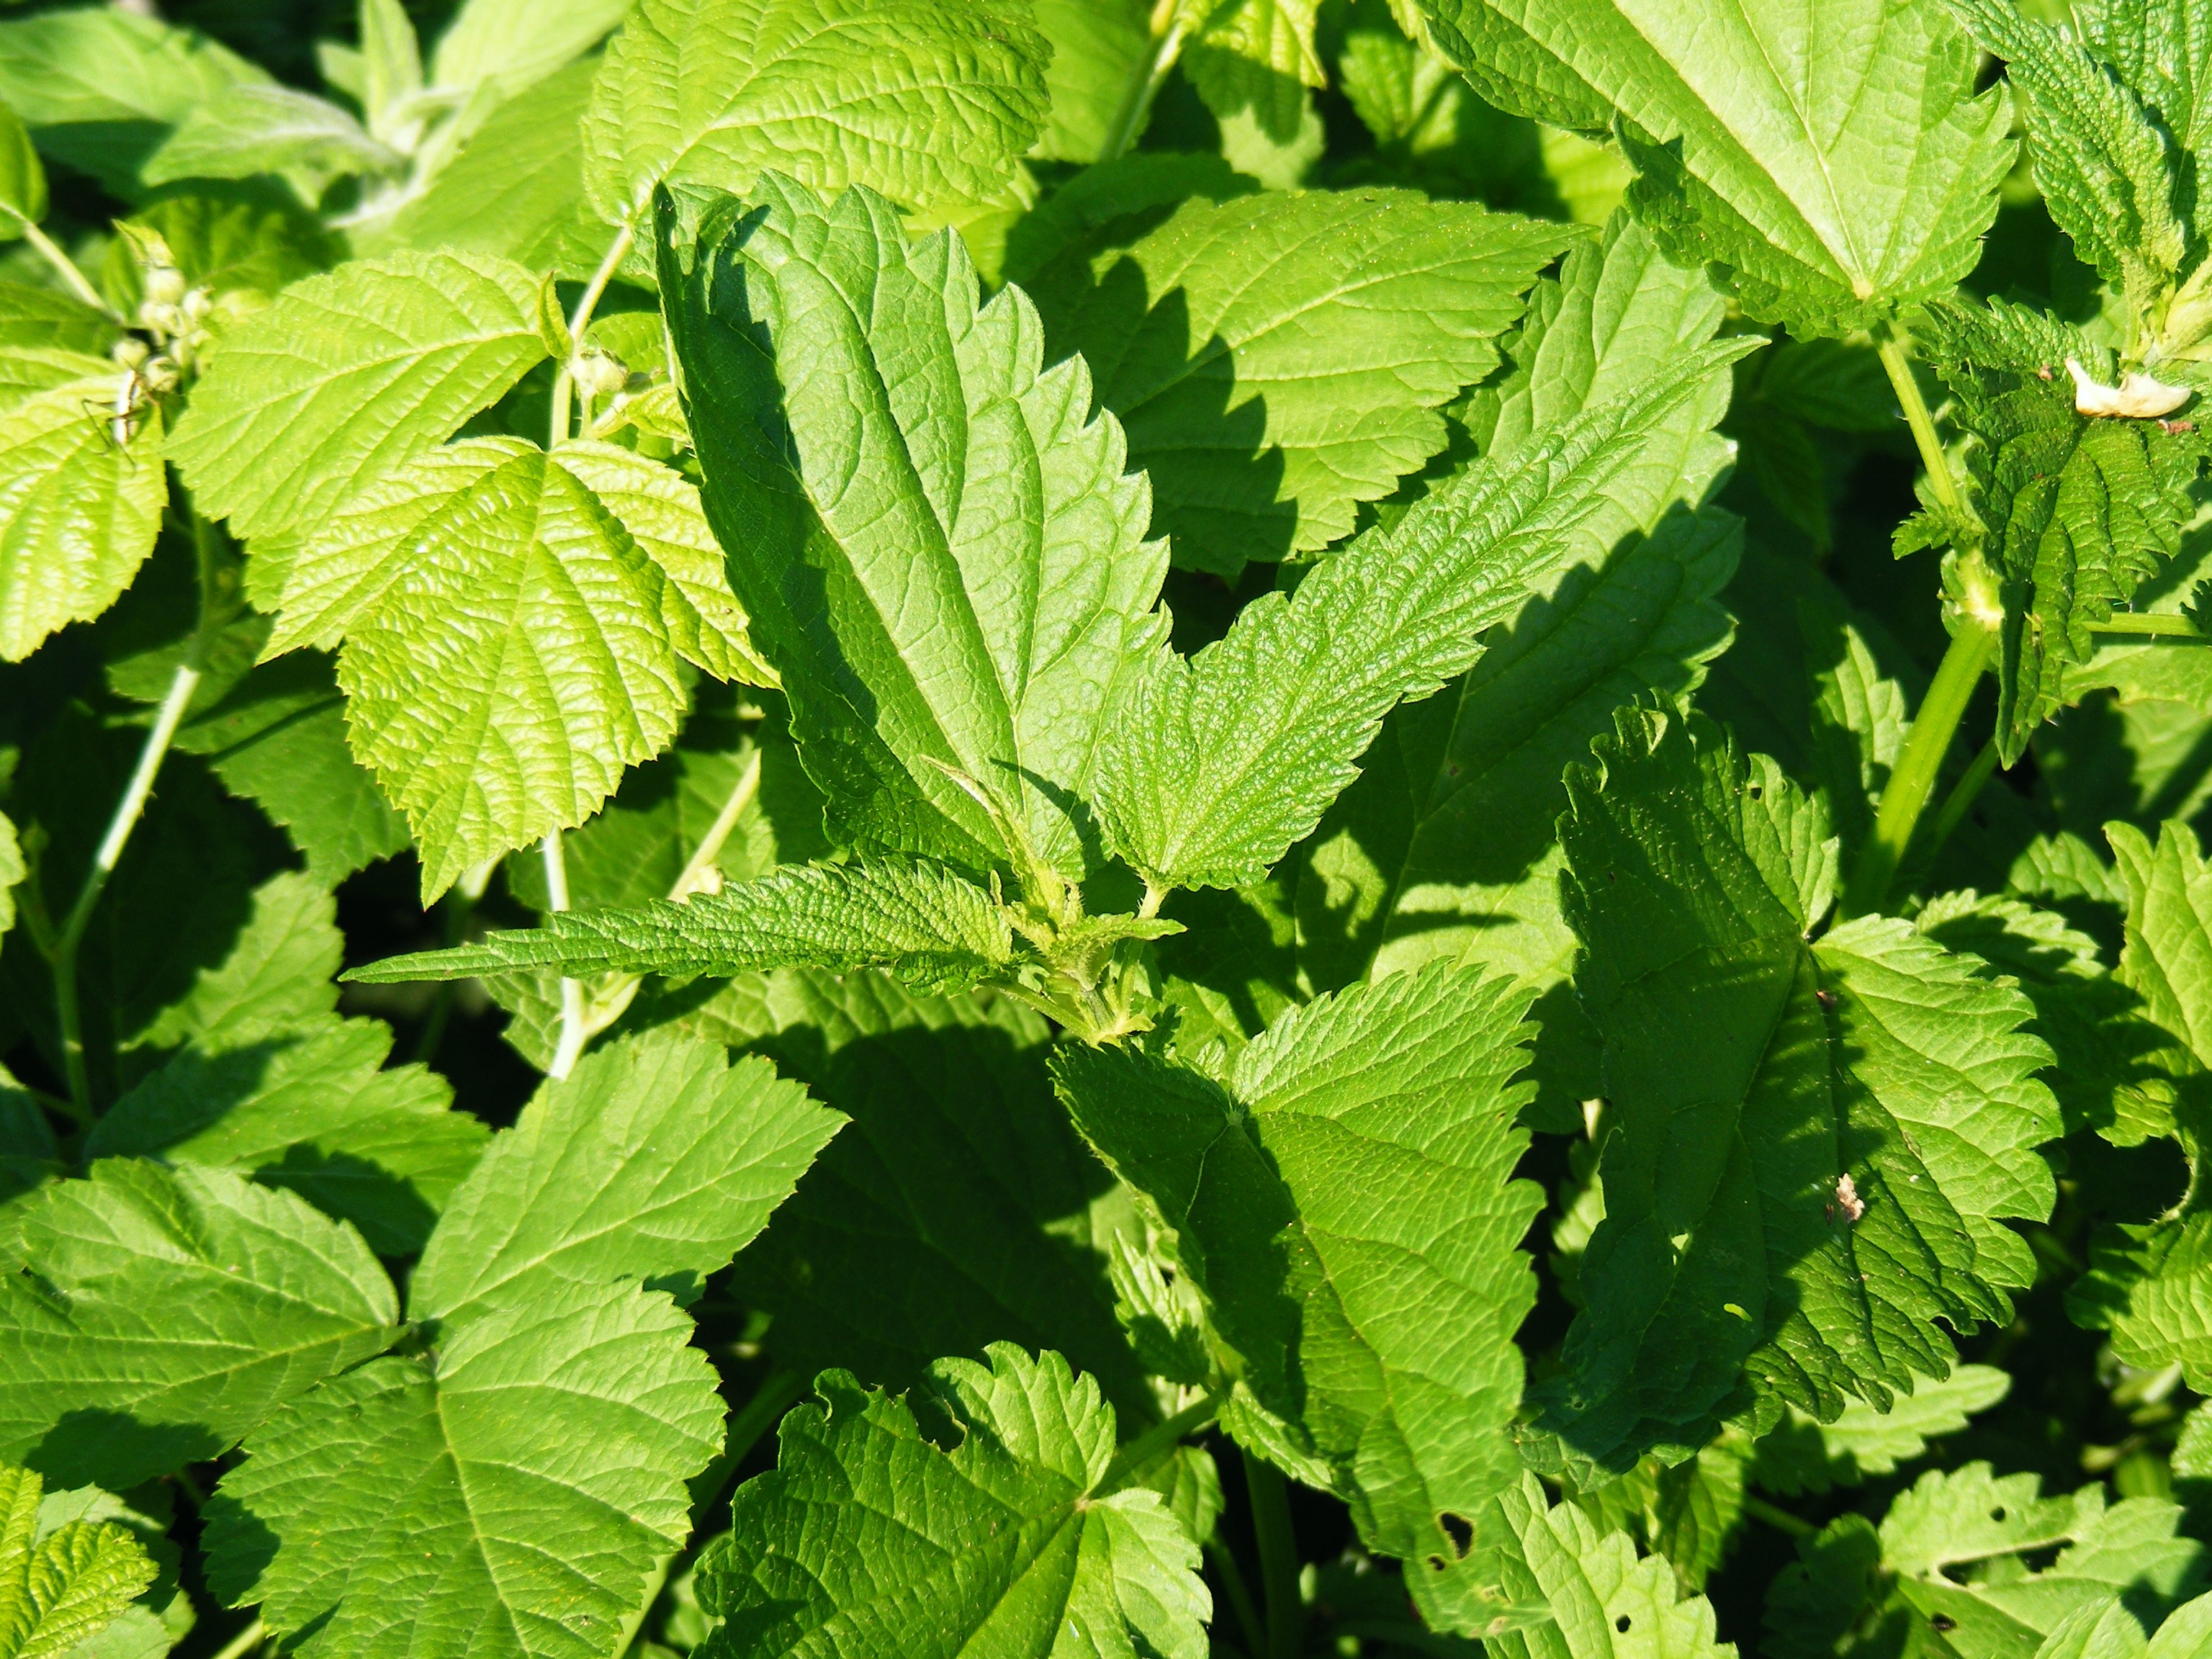
plant, leaf, flower, herb, produce, plants, shrub, stinging, nettle, flowering plant, urtica, annual plant, land plant, dewberry, thimbleberry, serotonin, histamine, acetylcholine, dioica